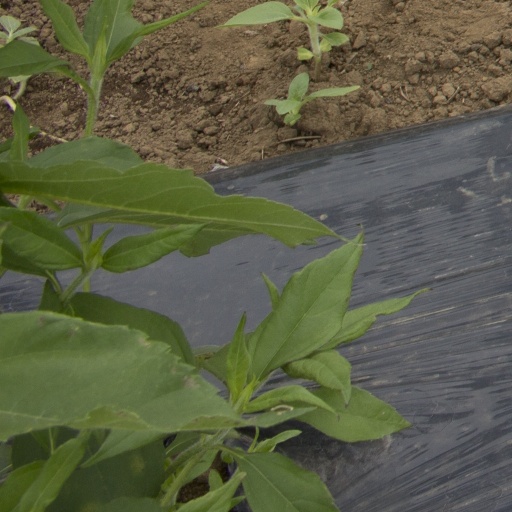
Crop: Jerusalem artichoke